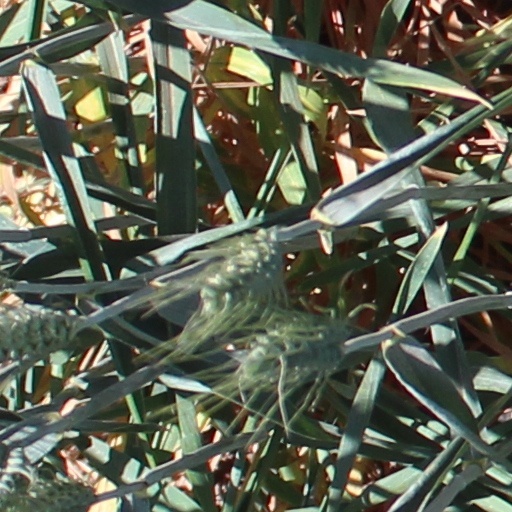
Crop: wheat